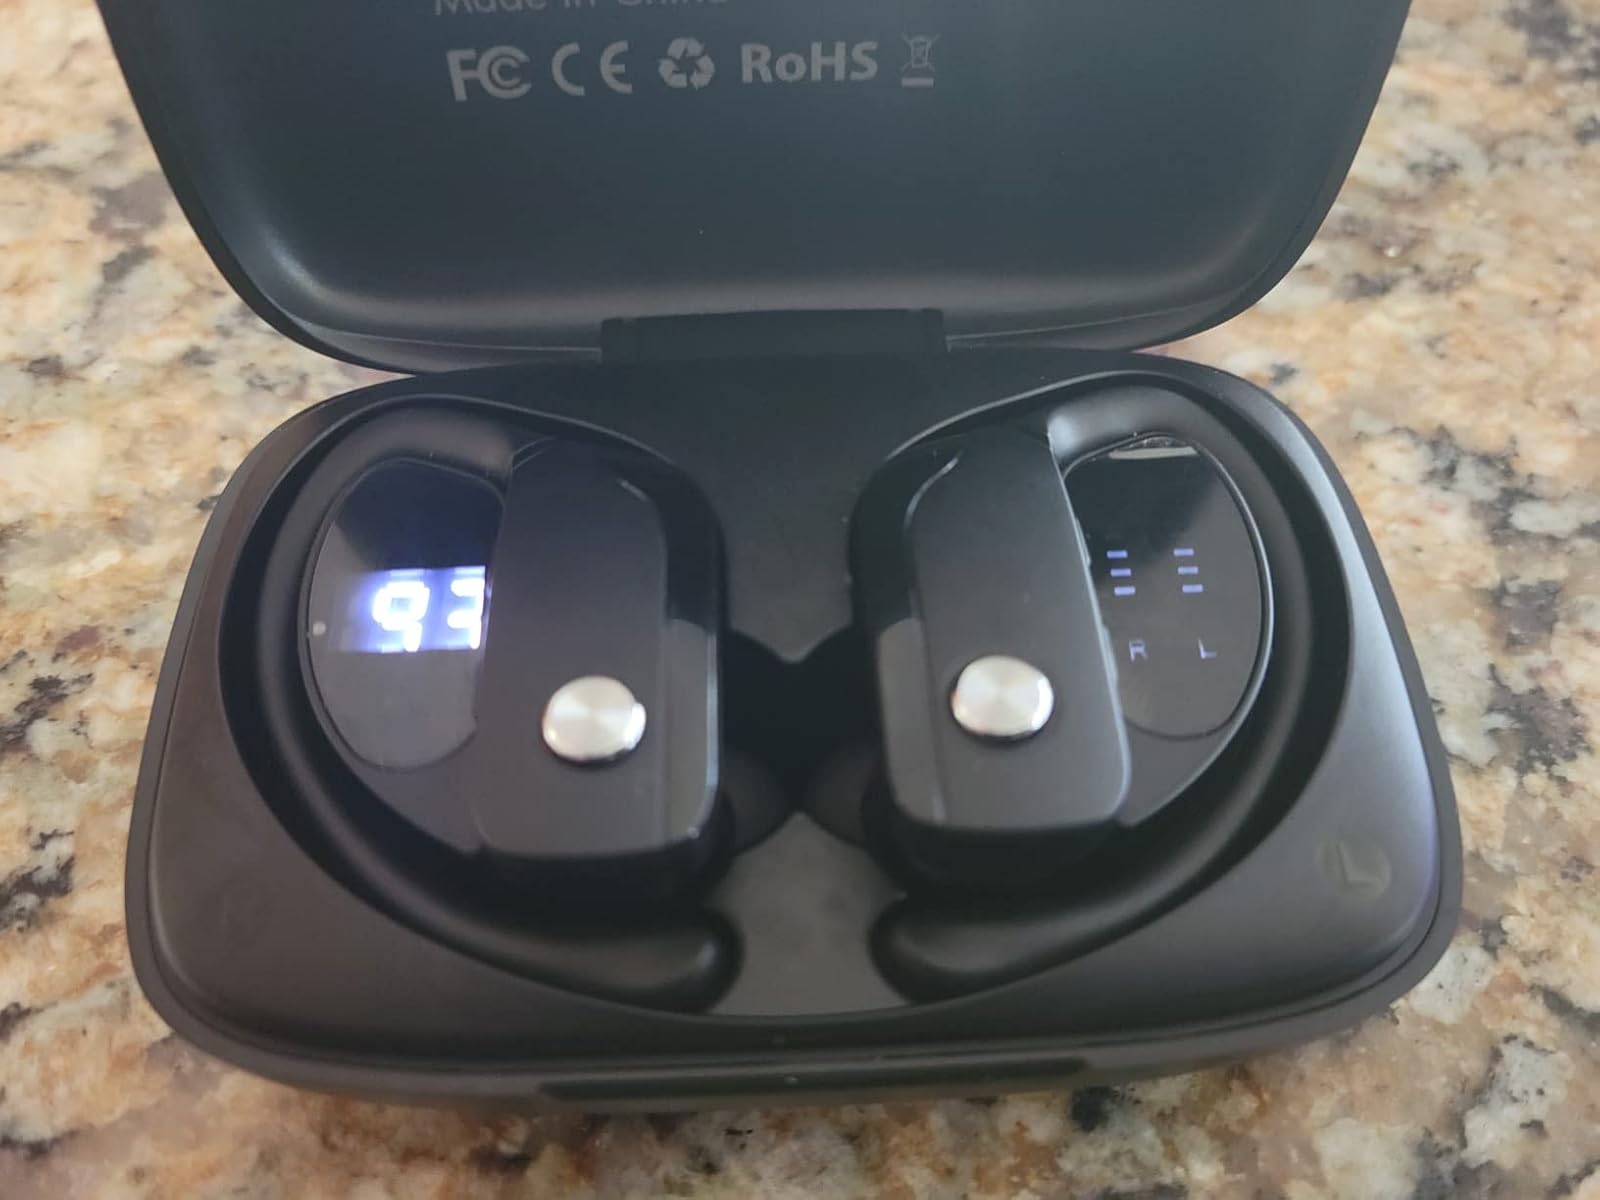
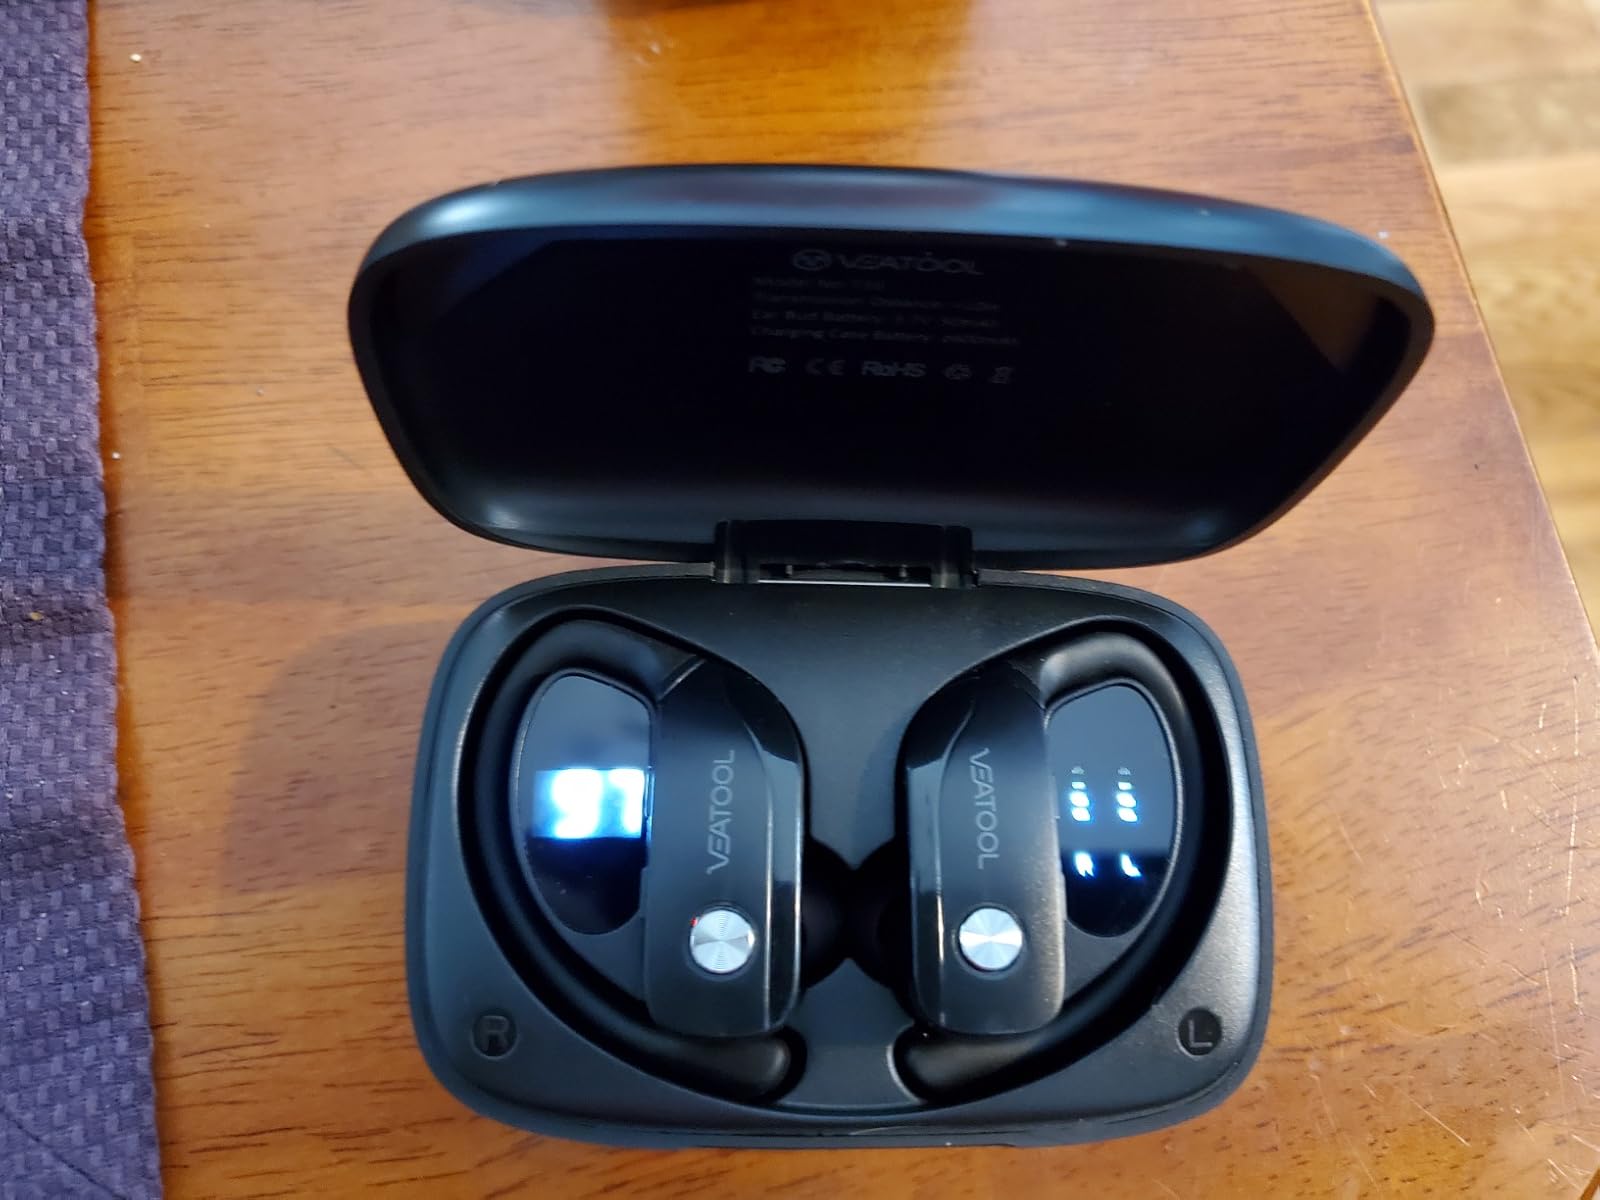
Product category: earbuds
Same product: no